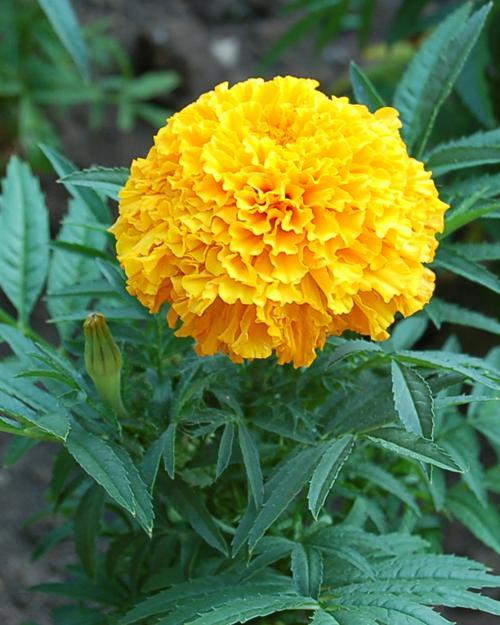
Label: marigold